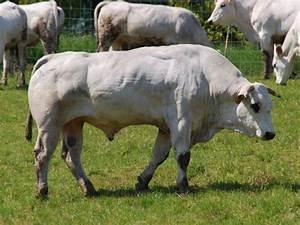
cow